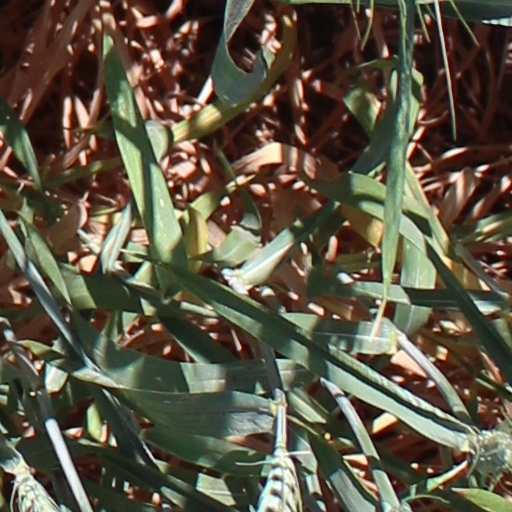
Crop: wheat